Kimiidera Station

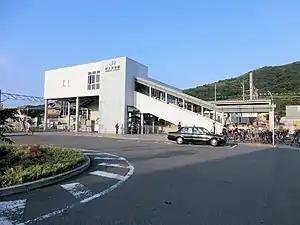
Kimiidera Station, July 2012

is a passenger railway station in located in the city of Wakayama, Wakayama Prefecture, Japan, operated by West Japan Railway Company (JR West).